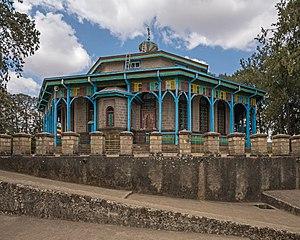
L’église Entoto Mariam est une église orthodoxe éthiopienne située sur le mont Entoto, à Addis-Abeba.